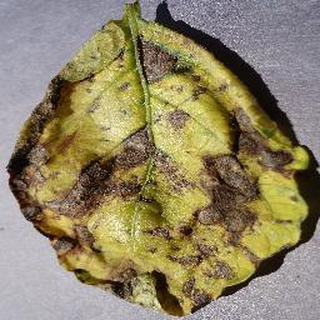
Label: potato_early_blight